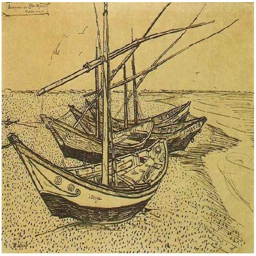
fishing boats on the beach